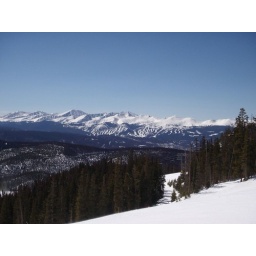
Gorgeous mountain scenery with an enticing black diamond trail in the foreground